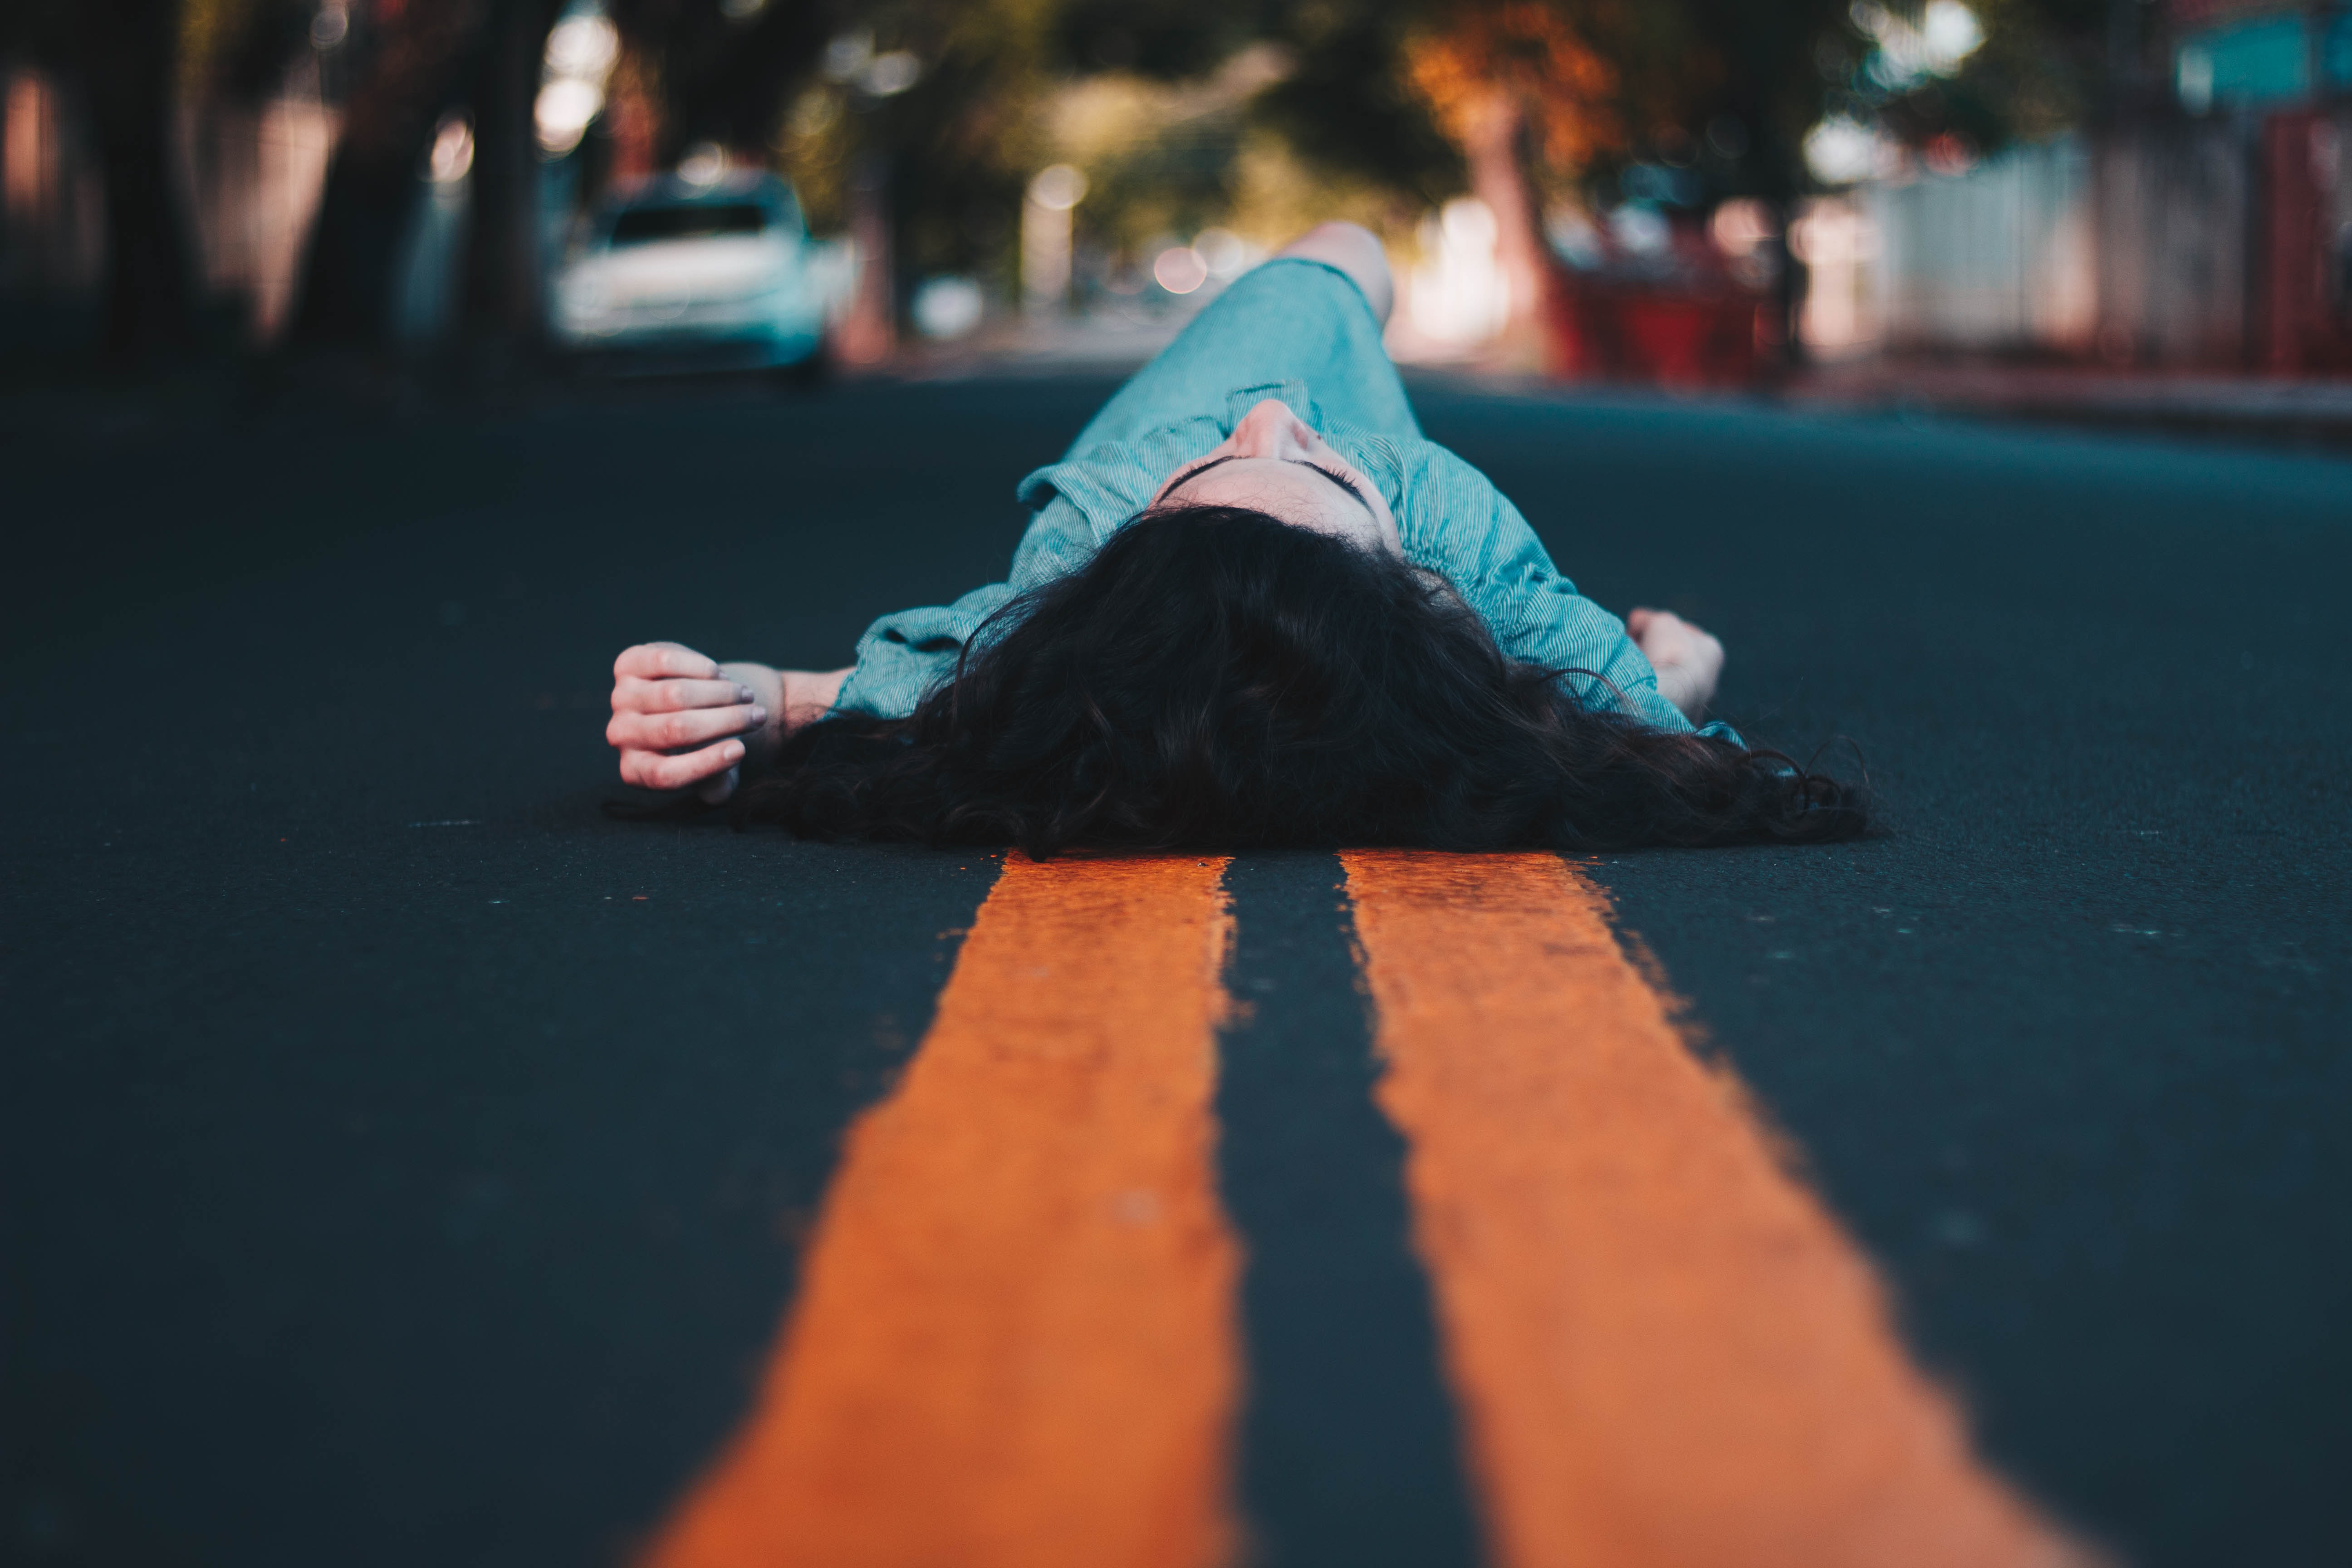
blue, snapshot, sky, hand, asphalt, tree, road, shadow, street, road surface, photography, Tints and shades, triangle, night, Colorfulness